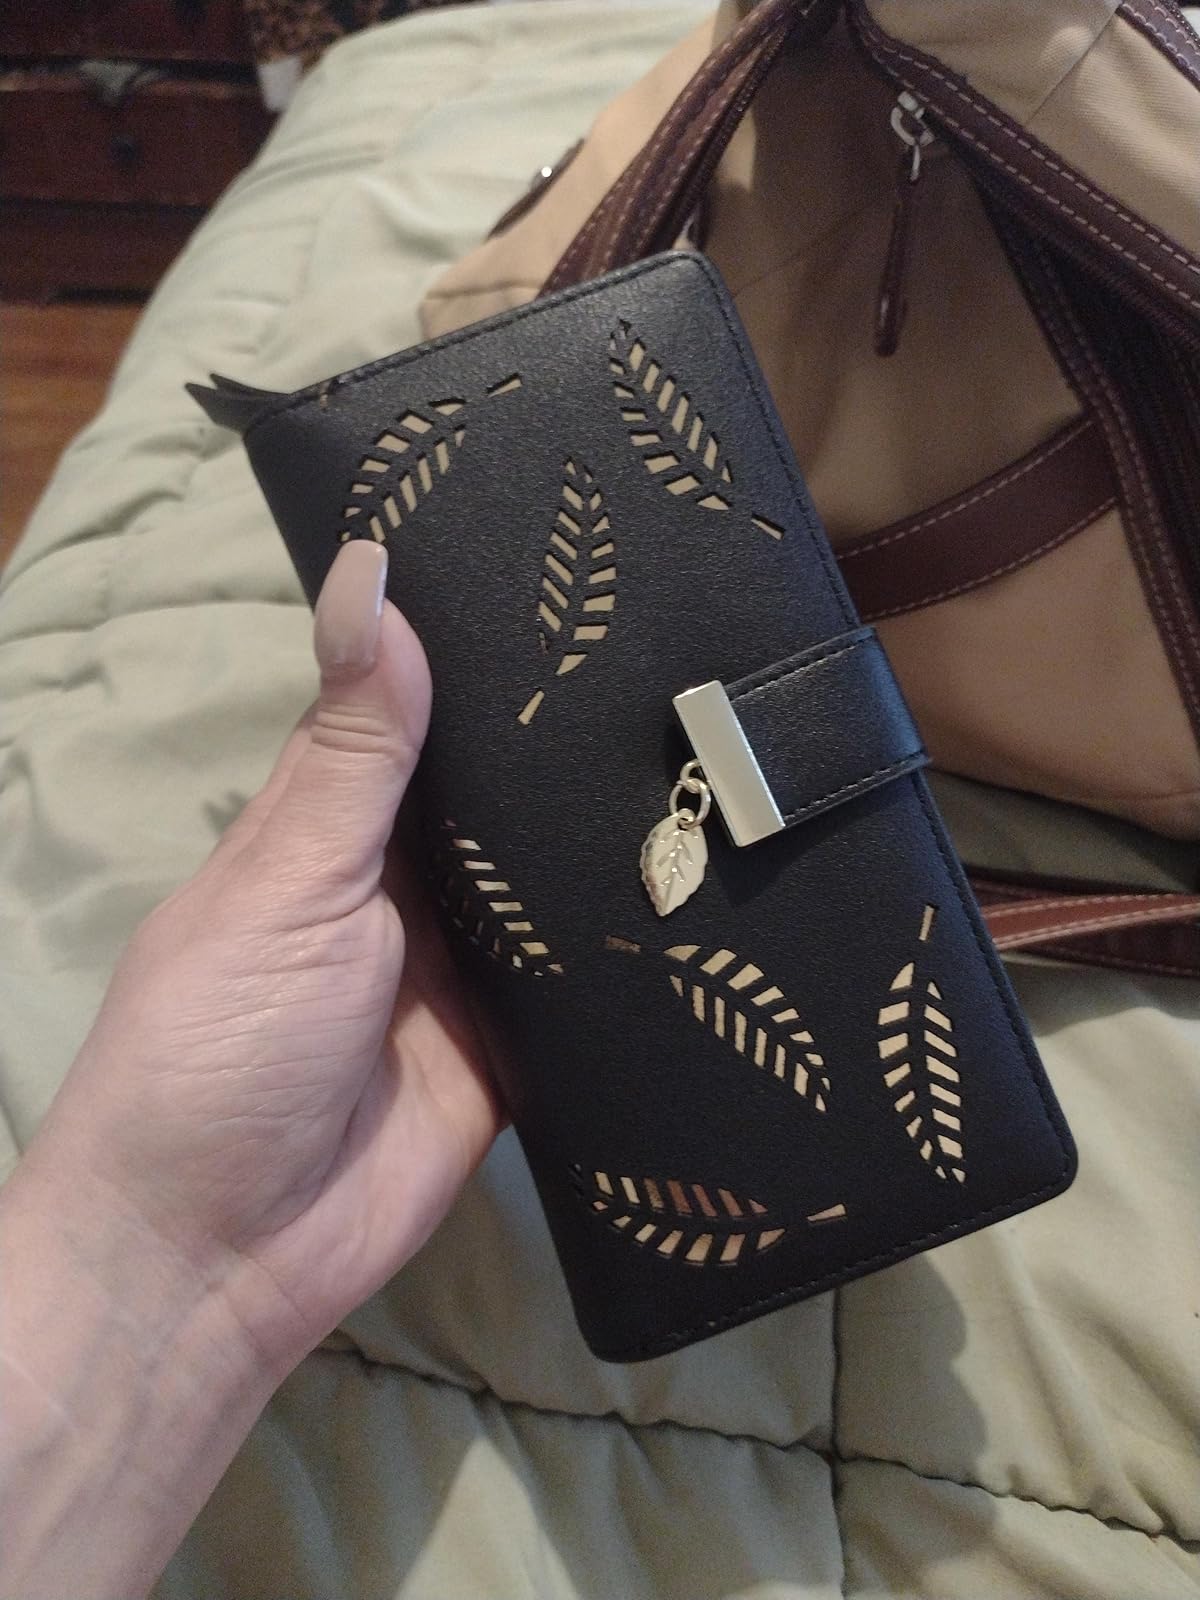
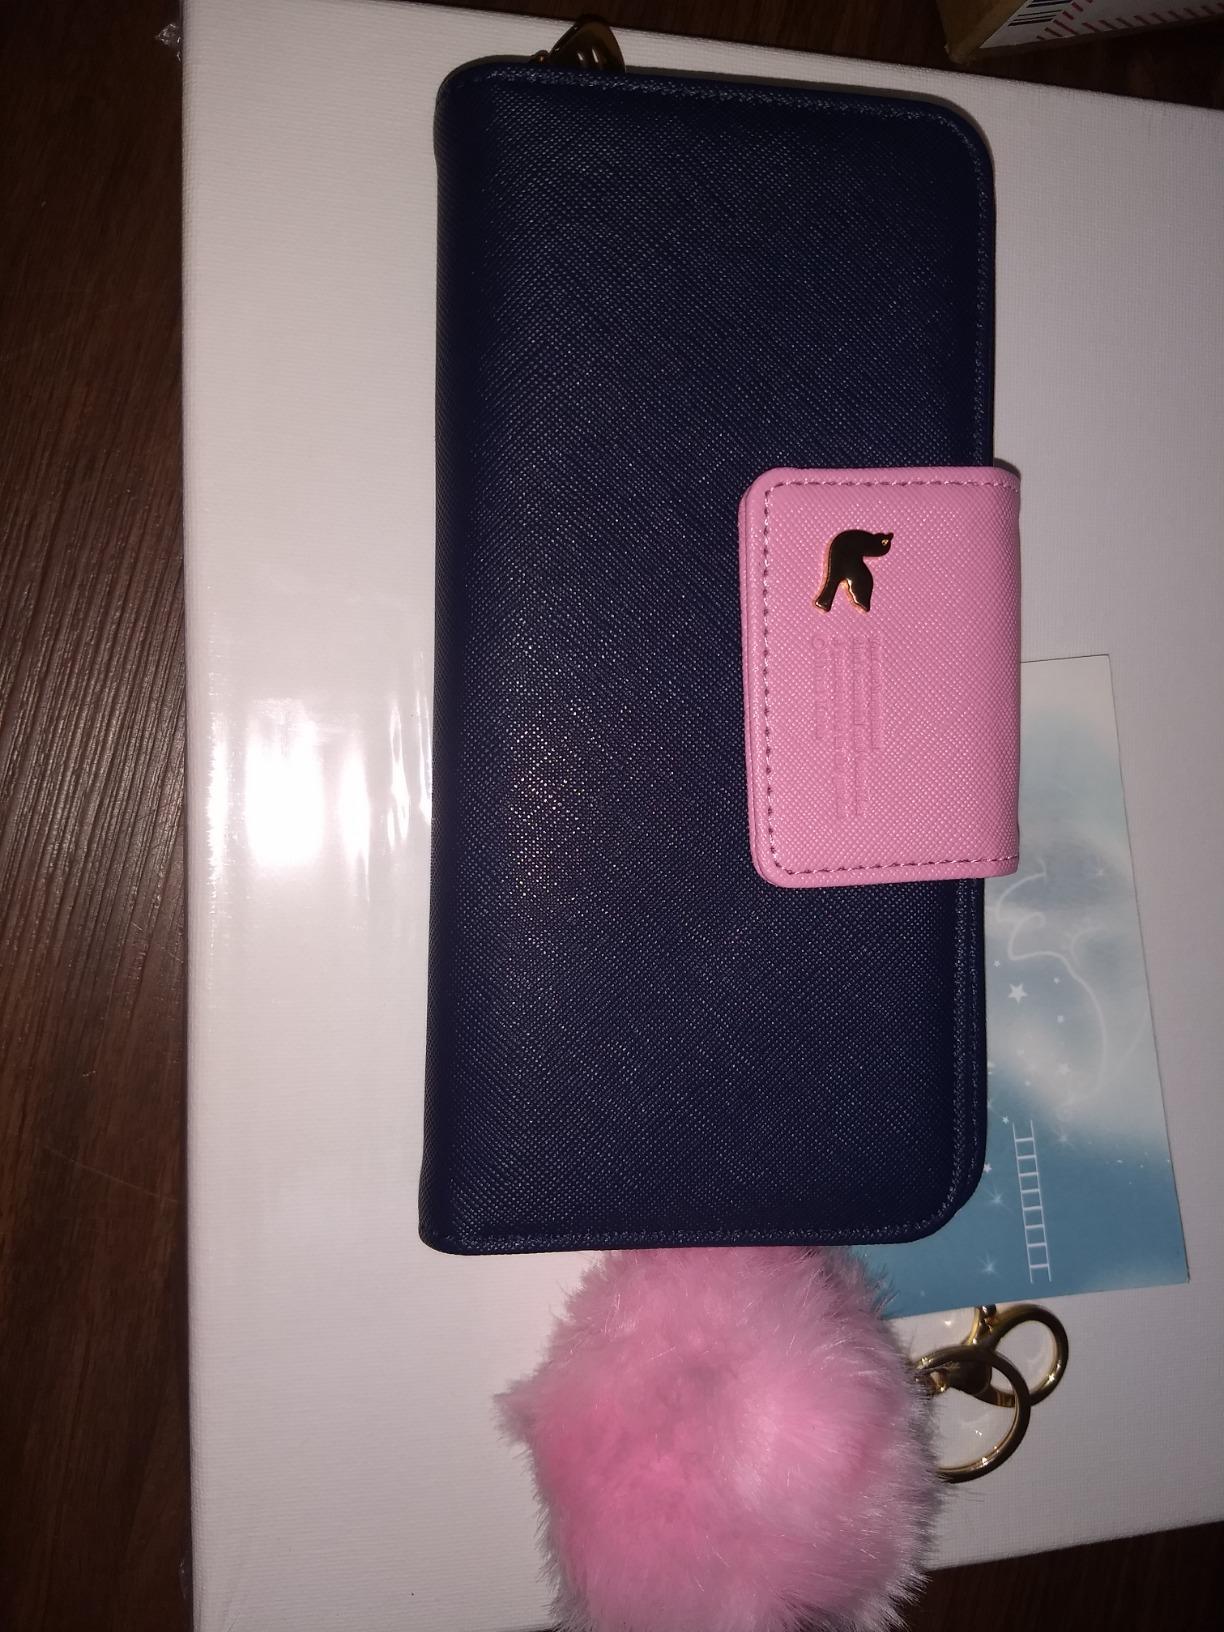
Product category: accessories_handbag
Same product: no